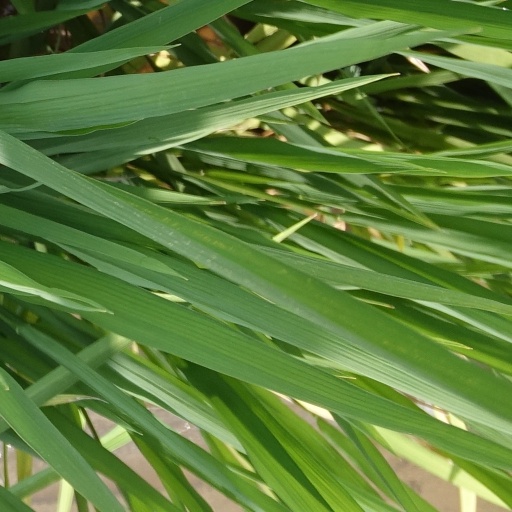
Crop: rice